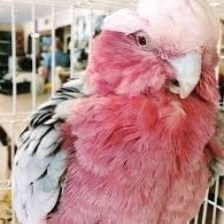
Species: ROSE BREASTED COCKATOO
Scientific name: EOLOPHUS ROSEICAPILLA
ImageNet parent category: sulphur-crested_cockatoo